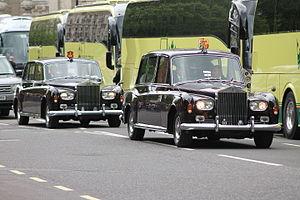
Les Royal Mews sont les écuries de la famille royale britannique. À Londres, deux sites peuvent prétendre à la dénomination de Royal Mews : anciennement les bâtiments situés à Charing Cross, et depuis les années 1820, au palais de Buckingham. Le site est ouvert au public tout au long de l'année.